HMS Howe (1805)

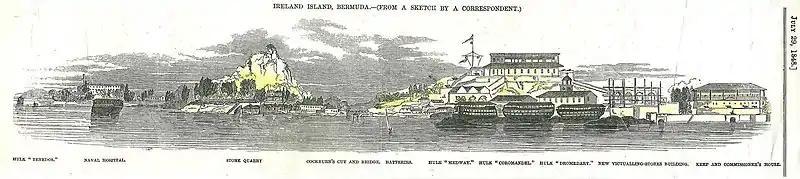
1848 Woodcut of HMD Bermuda, Ireland Island, Bermuda showing prison hulks.

In 1826 "Dromedary" became a prison hulk for 400 newly arriving convicts. In May 1830 her master was J. Hayes, on the Africa station. His replacement, in 1834, was R. Skinner, in North America and the West Indies. At some point she returned to Bermuda, for good. She then spent her remaining years at one spot close to the quarries and construction sites where the convicts labored. In 1851, after the convicts had built a bridge to Bows Island and a new barracks there, 600 convicts moved from the hulks "Coromandel" and "Dromedary" to the island. For the next 12 years "Dromedary" served as a kitchen for the working prisoners and those who guarded them. Convicts accommodated on her included John Mitchel.